Sunni Islam

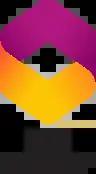
TRT Diyanet kurumsal logo

One of the most important teaching institutions of Sunni Islam worldwide is the Azhar in Egypt. Article 32b, paragraph 7 of the Egyptian Azhar Law of 1961 stipulates that the Azhar "follows the path of the Sunnis" ("manhaǧ ahl as-sunna wa-l-jamāʿa"), Umma has agreed to the foundations of the religion and applications of fiqh, with its four disciplines. Only those who stick to the paths of their science and behavior can become a "Member of the Council of Great Scholars" ("haiʾat kibār al-ʿulamāʾ"), among whom the Grand Imam of al-Azhar is elected. Zitouna University in Tunisia and University of al-Qarawiyyin in Morocco are recognized. They are also mentioned, along with the Azhar, in the final document of the Sunni Conference in Grozny.